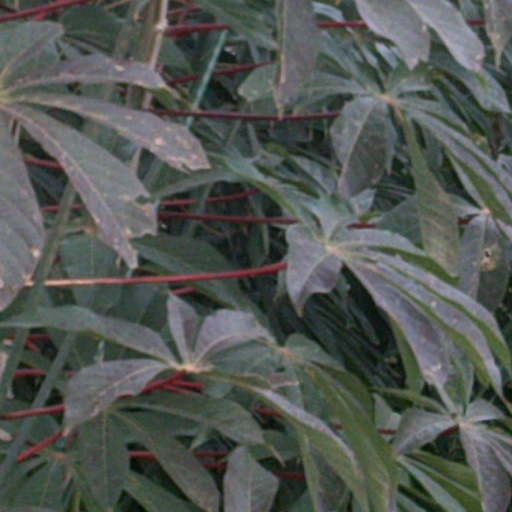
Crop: cassava